Johnny Mercer

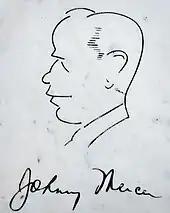
Self-portrait and signature of Johnny Mercer from bench at his grave in Bonaventure Cemetery in Savannah, Georgia

In the last year of his life, Mercer became fond of pop singer Barry Manilow, in part because Manilow's first hit record was "Mandy", which was also the nickname of Mercer's daughter Amanda. After Mercer's death, his widow, Ginger Mehan Mercer, arranged to give some unfinished lyrics he had written to Manilow to possibly develop into complete songs. Among these was a piece titled "When October Goes", a melancholy remembrance of lost love. Manilow applied his own melody to the lyric and issued it as a single in 1984, when it became a top 10 Adult Contemporary hit in the United States. The song has since become a jazz standard, with notable recordings by Rosemary Clooney, Nancy Wilson, and Megon McDonough, among other performers.